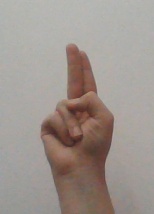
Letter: taa